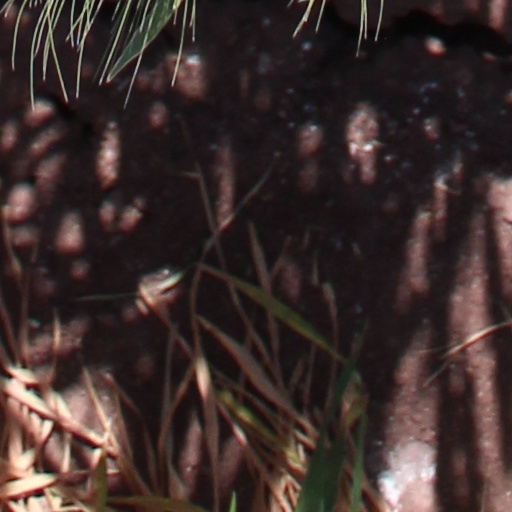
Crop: wheat